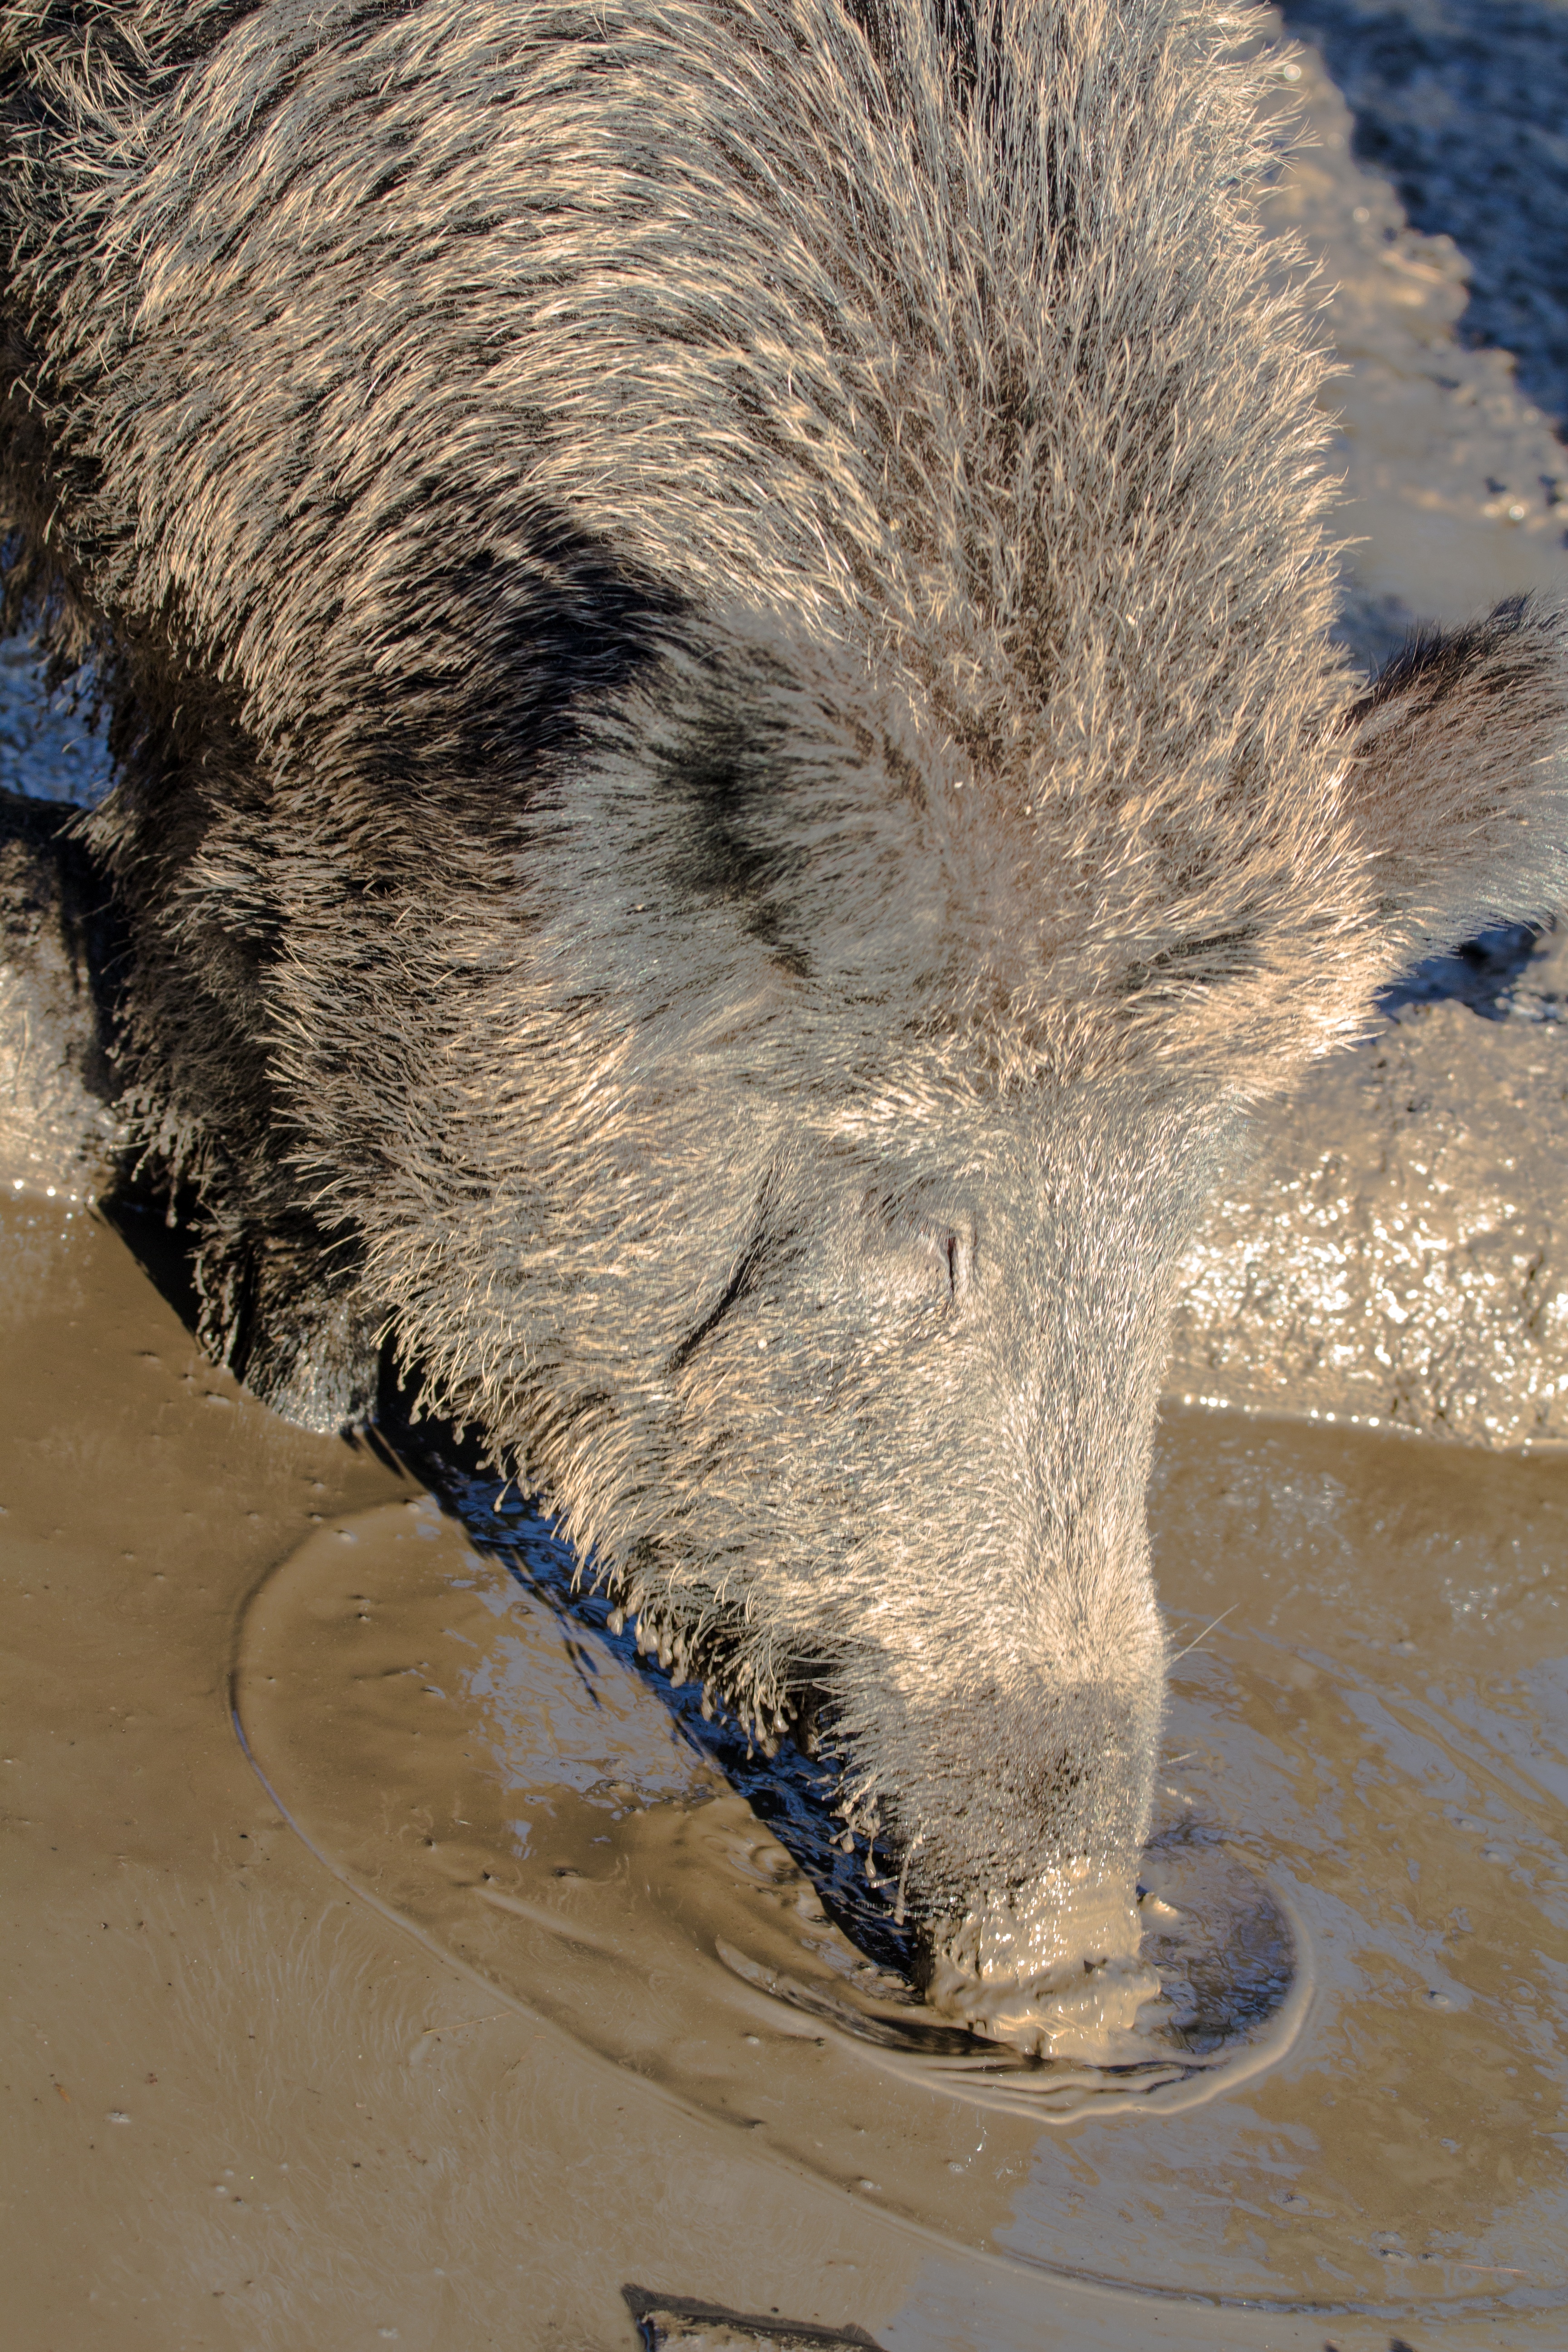
nature, forest, winter, wildlife, wild, mammal, pig, wild boars, pig like mammal